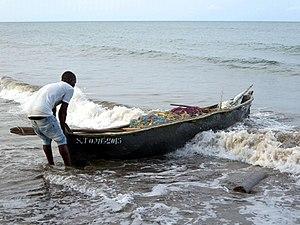
Praia Melão est une localité de Sao Tomé-et-Principe située sur la côte nord-est de l'île de São Tomé, dans le district de Mé-Zóchi.